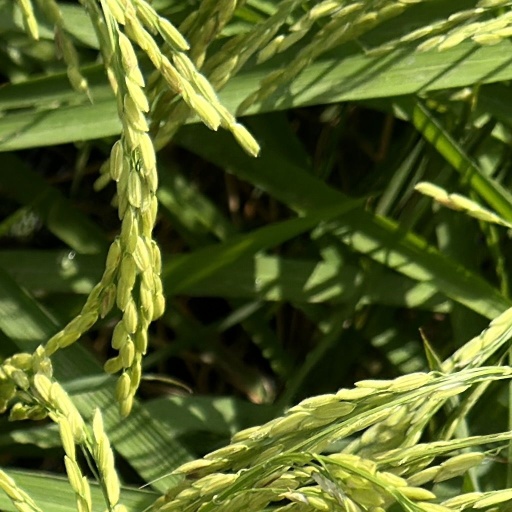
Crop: rice